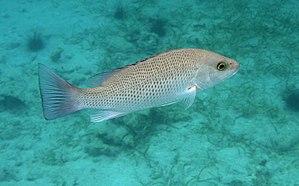
Lutjanus est un genre de poissons de la famille des Lutjanidae, appelés en français « vivaneaux ».